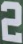
Number: 2